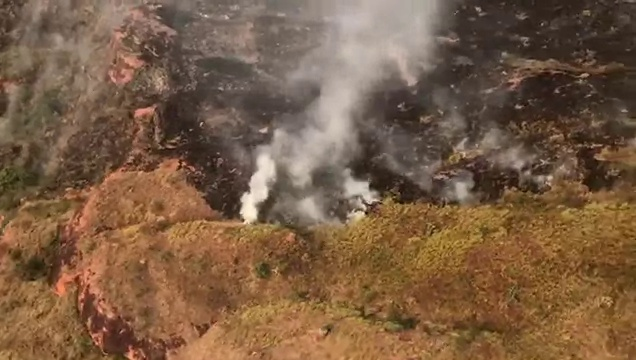
Fire: no
Smoke: yes